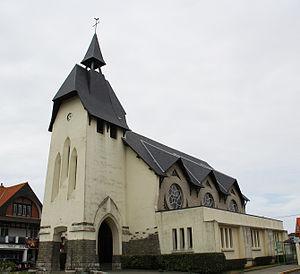
Merlimont Plage église
Merlimont est une commune française située dans le département du Pas-de-Calais en région Hauts-de-France.